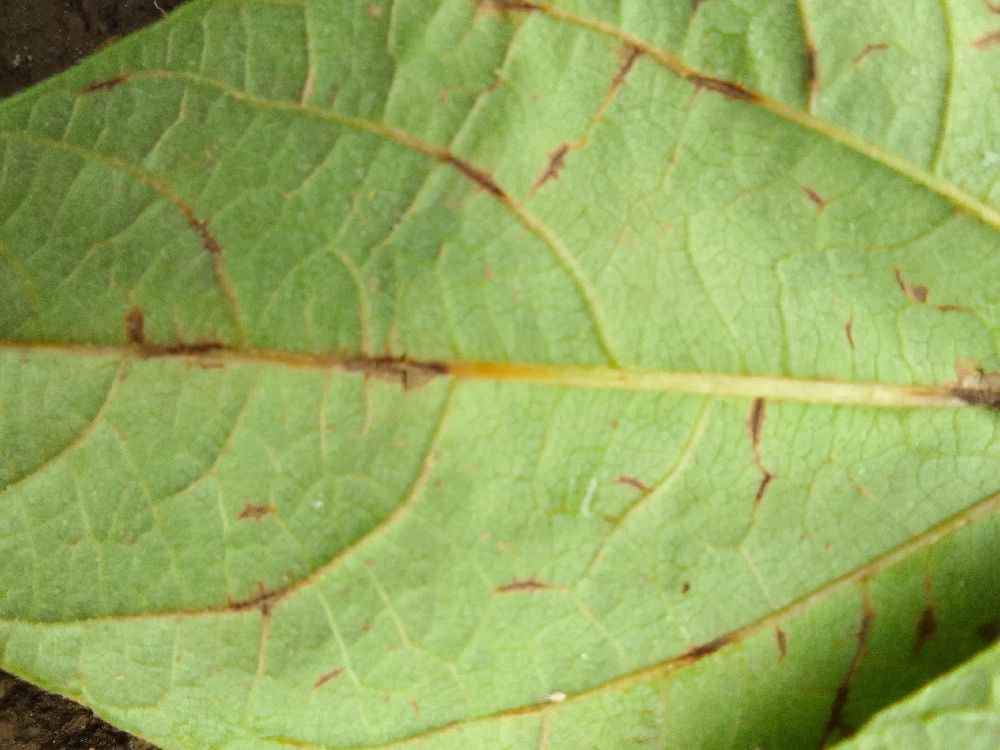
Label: anthracnose